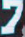
Number: 7